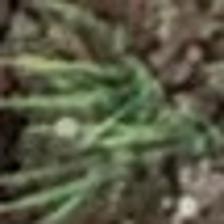
Label: clustered